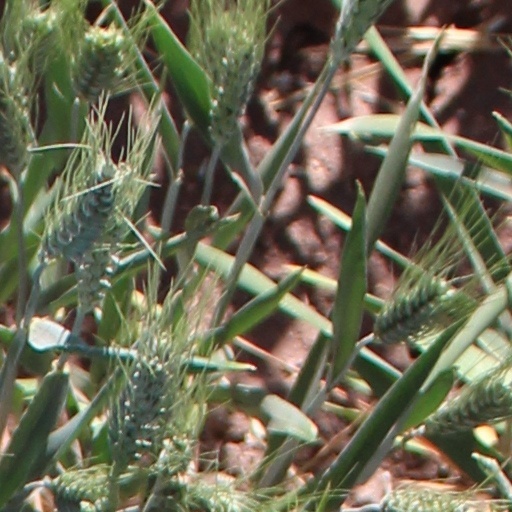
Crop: wheat